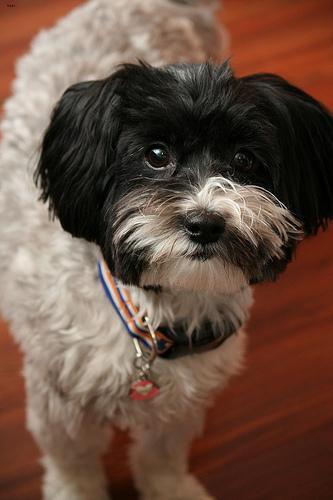
havanese